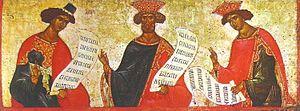
L'icône des prophètes Daniel, David et Salomon provient de l'iconostase de la cathédrale de la Dormition du monastère de Saint-Cyrille-du-Lac-Blanc qui date de la fin du XVᵉ siècle. Elle est dans un remarquable état de conservation. Elle est exposée à la galerie Tretiakov à Moscou. Ses dimensions sont de 67 sur 179 centimètres. La doska est en bois et l’icône est réalisée à tempera.